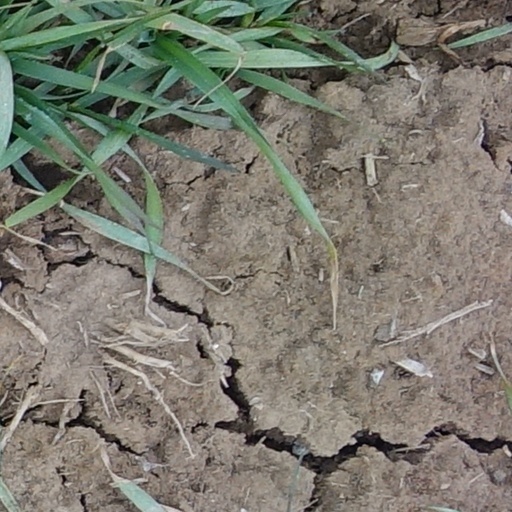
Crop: wheat